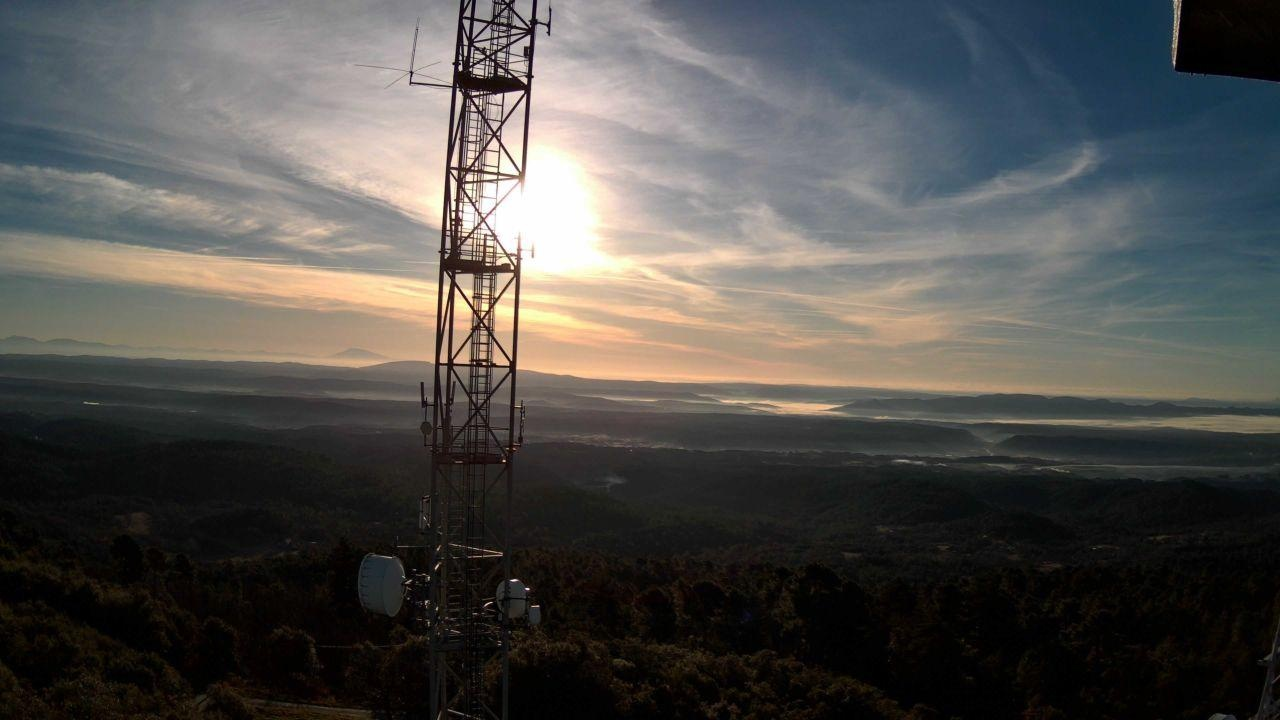
Fire: no
Smoke: no